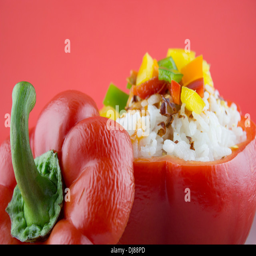
stuffed red pepper in a dish on red background